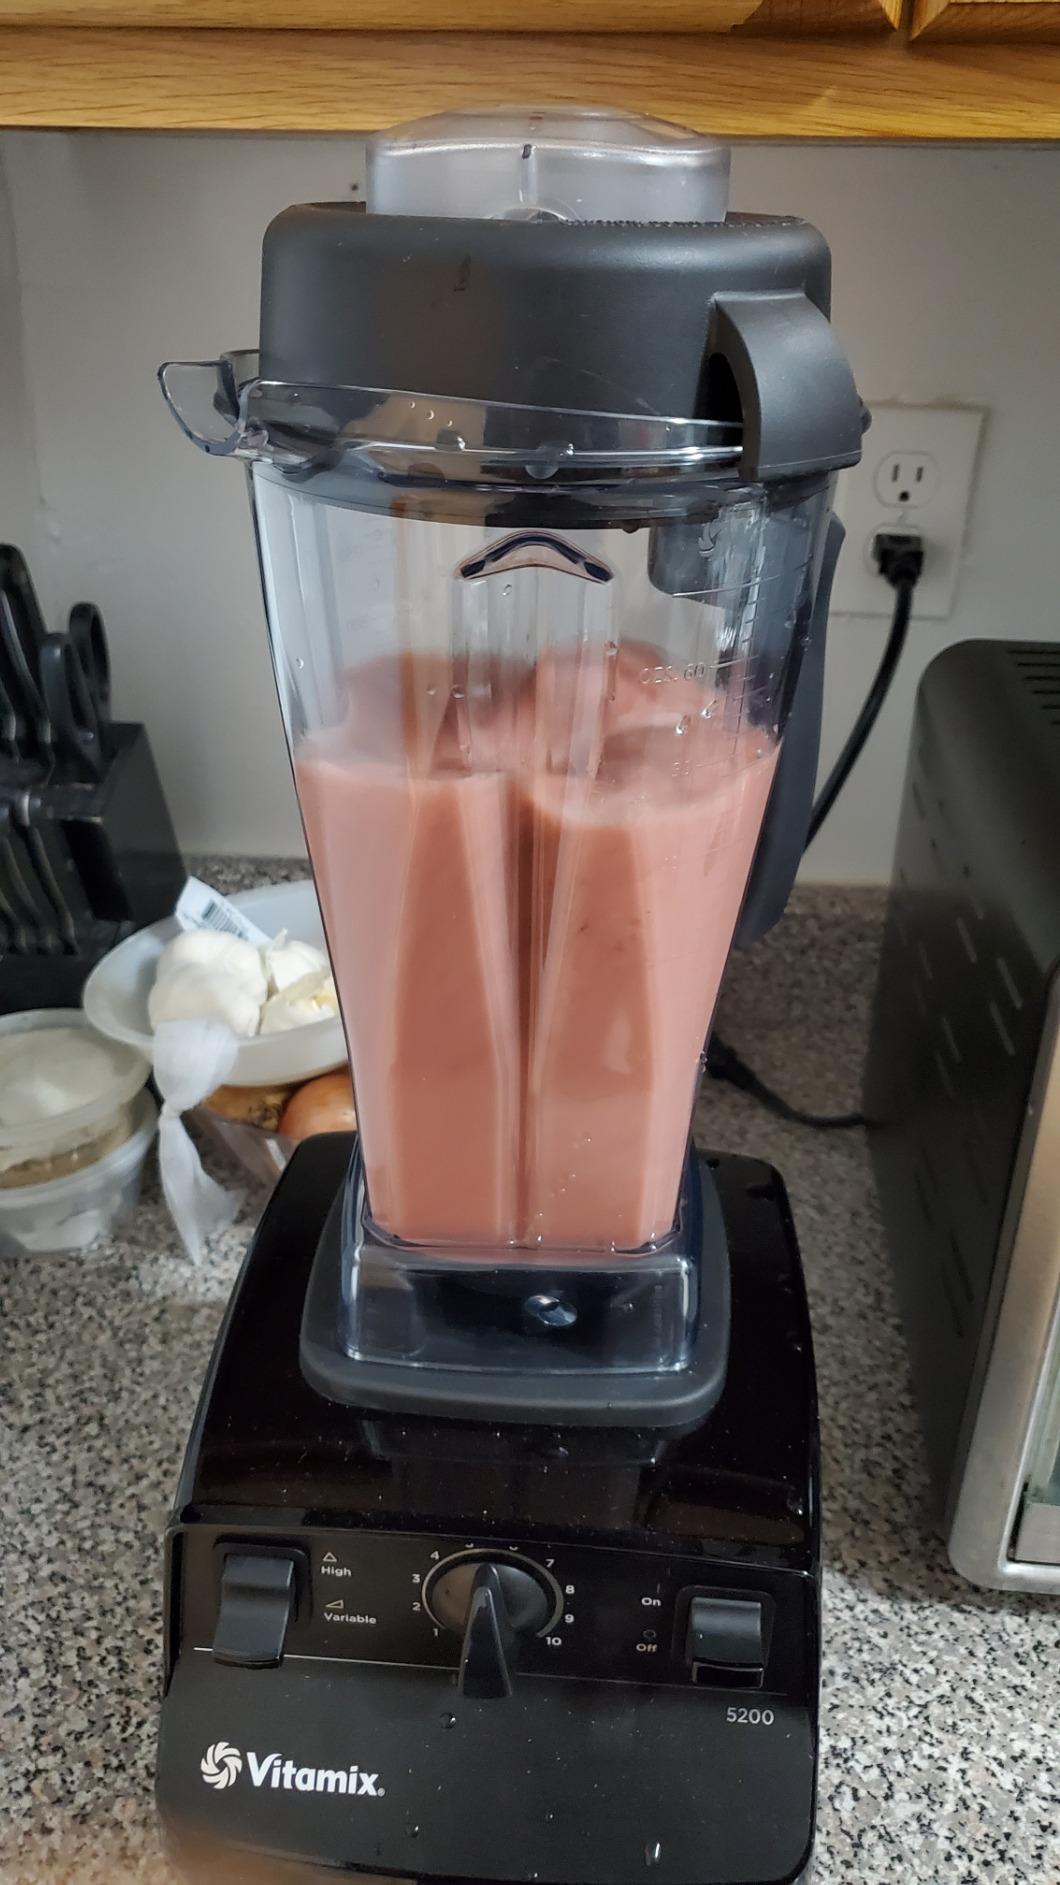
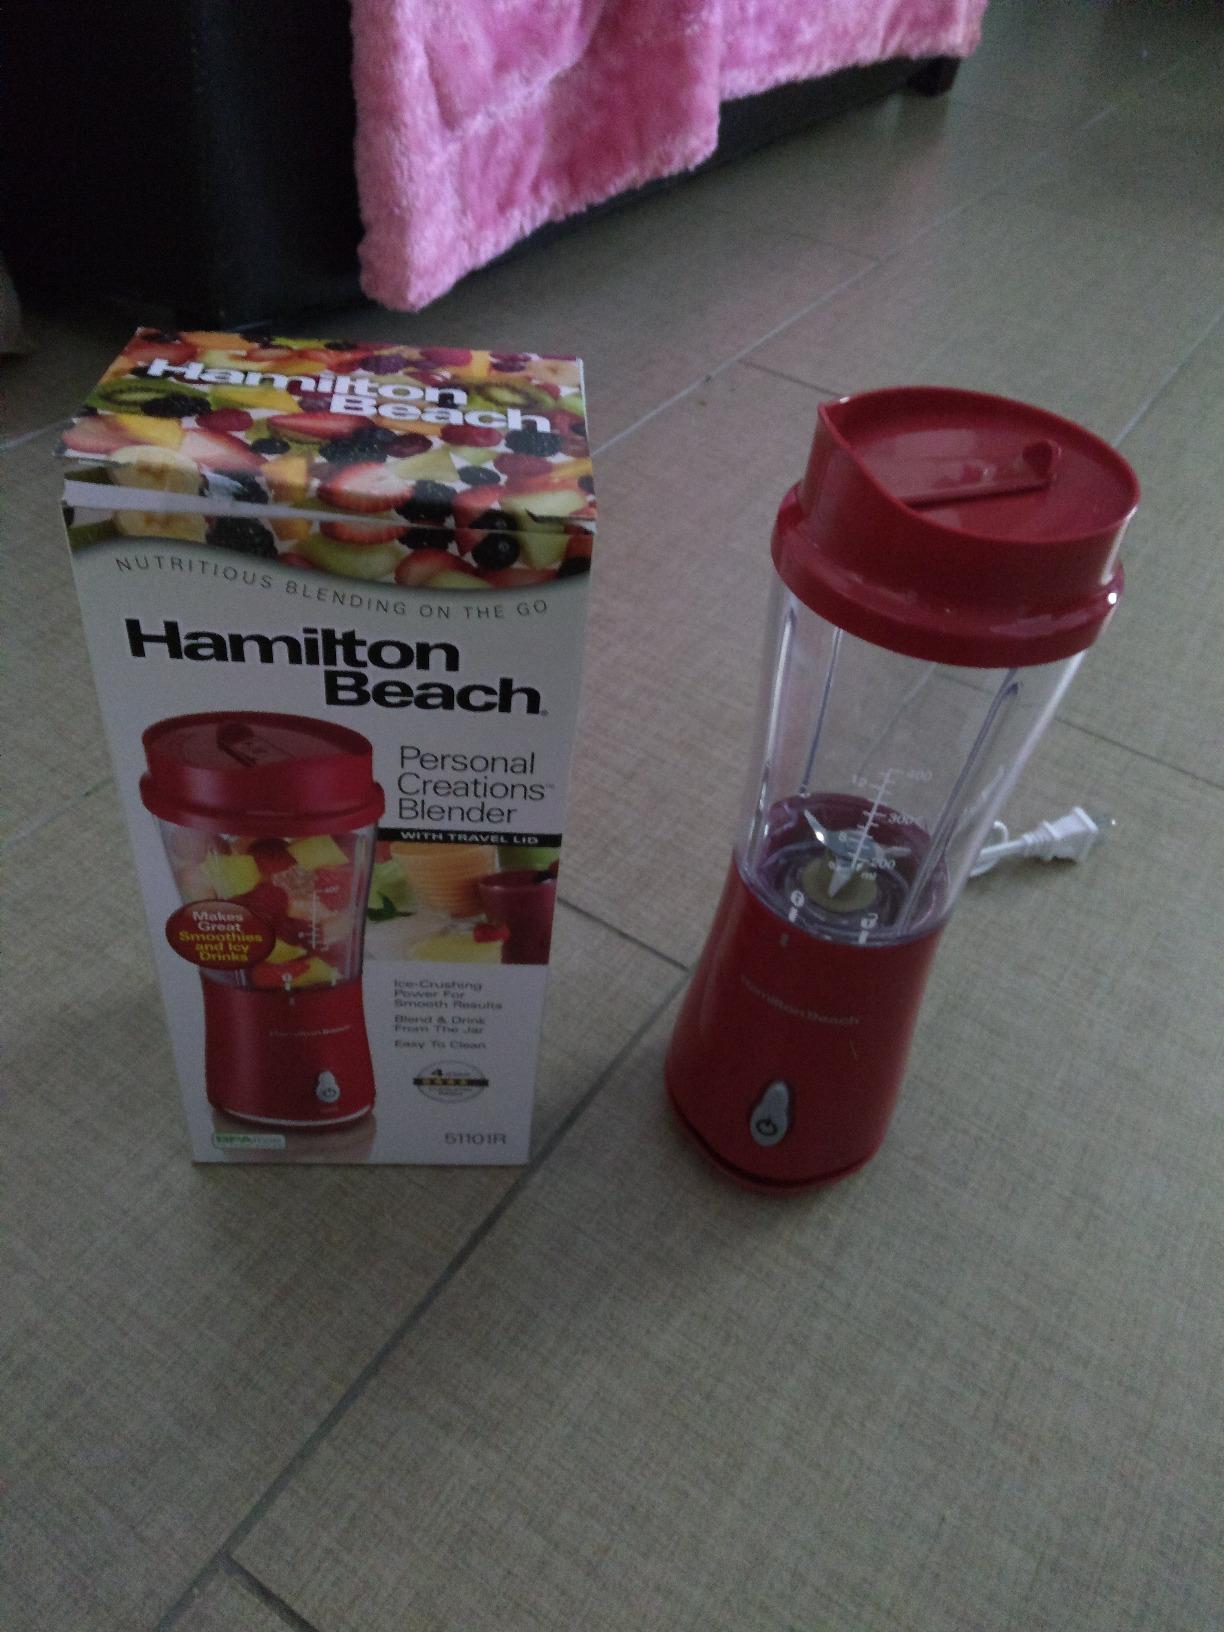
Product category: items_blender
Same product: no